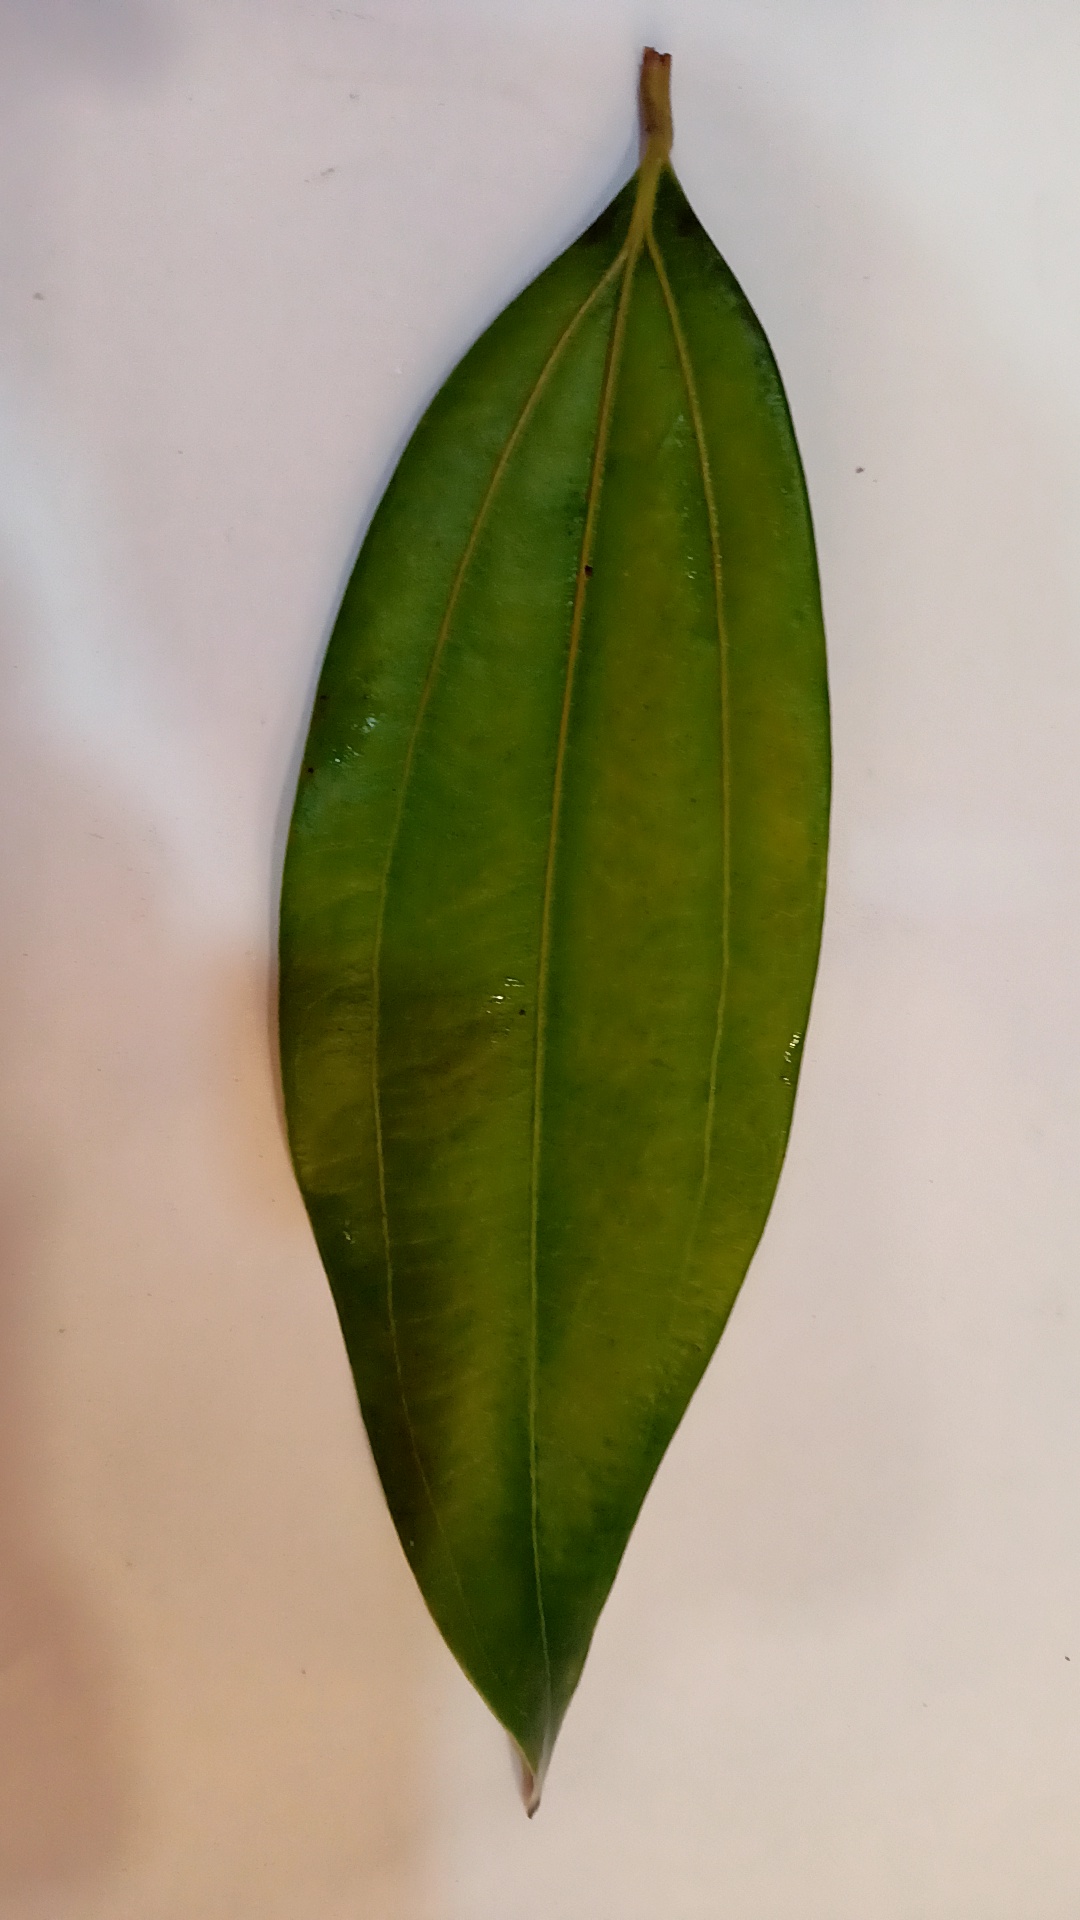
Label: Healthy